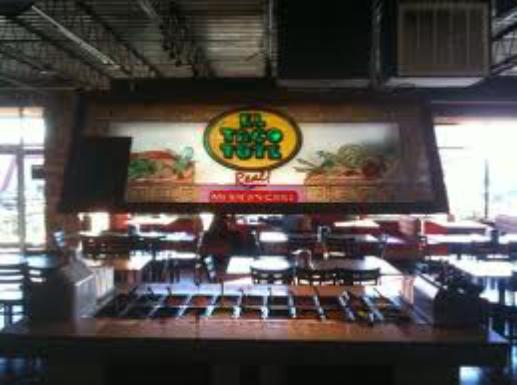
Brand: El Taco Tote
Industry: Food